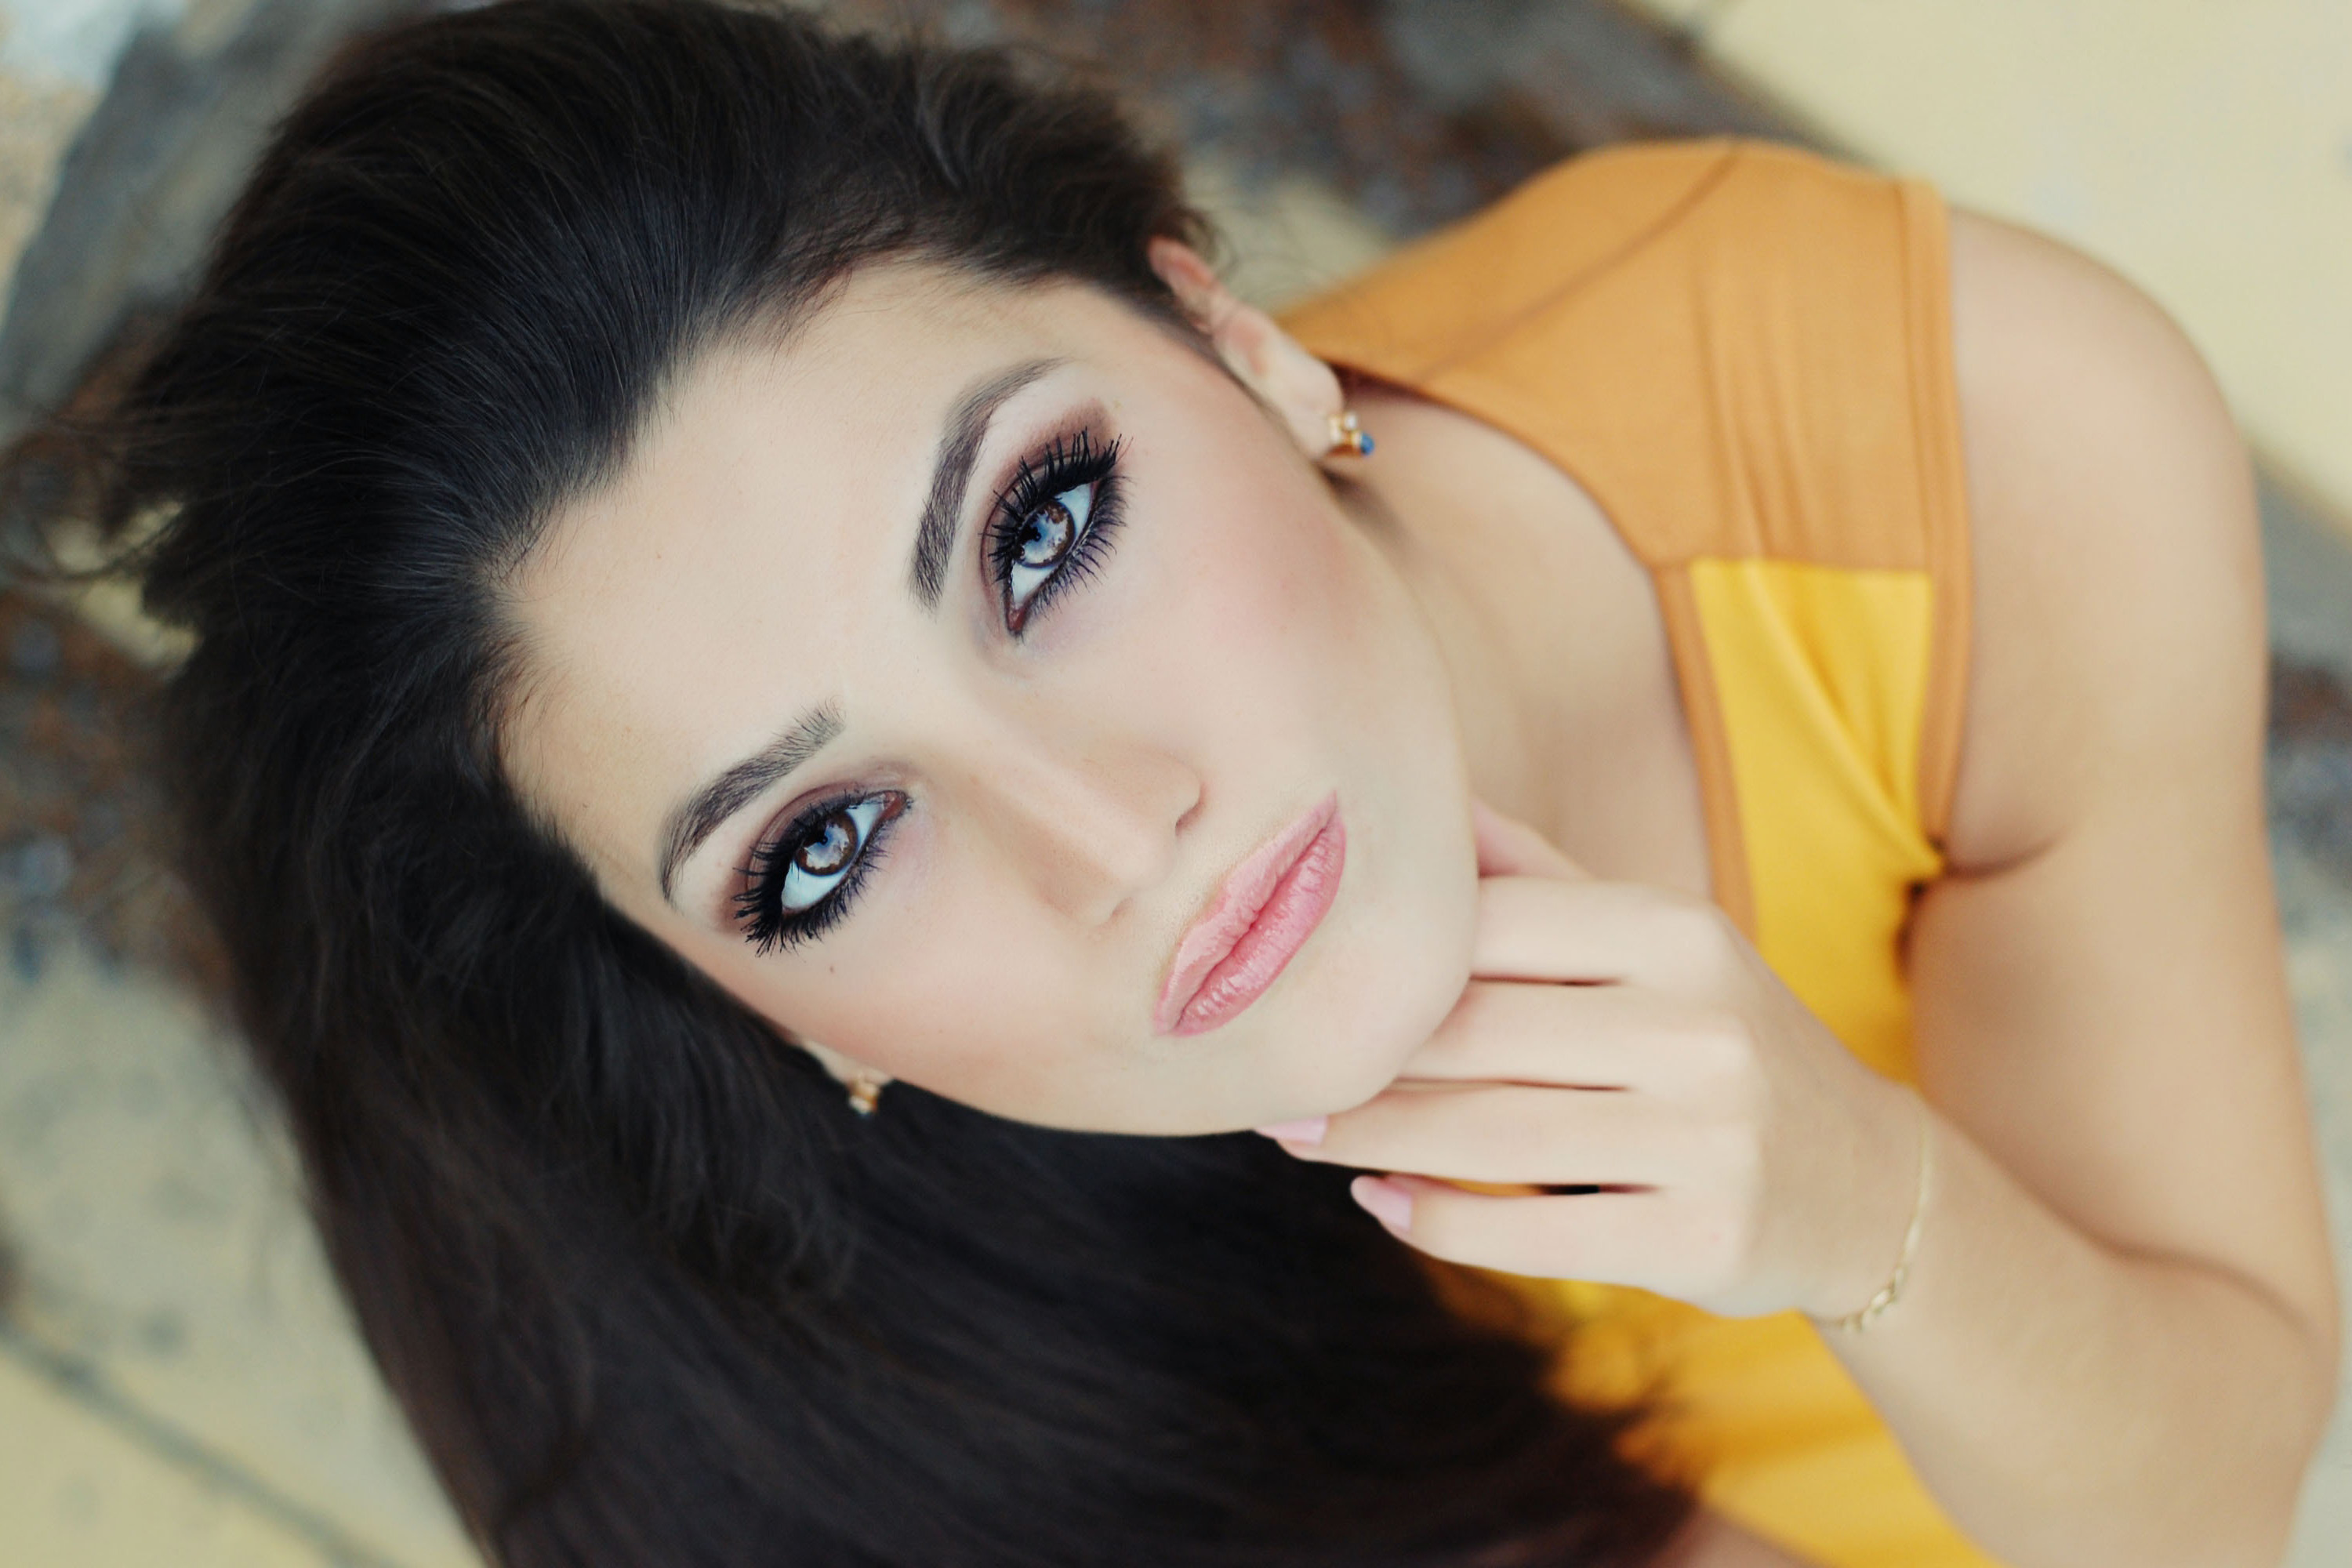
hair, face, lip, skin, eyebrow, beauty, forehead, chin, black hair, yellow, hairstyle, head, eye, nose, cheek, model, eyelash, long hair, photo shoot, close up, mouth, photography, smile, brown hair, jaw, neck, portrait photography, selfie, makeover, ear, eyelash extensions